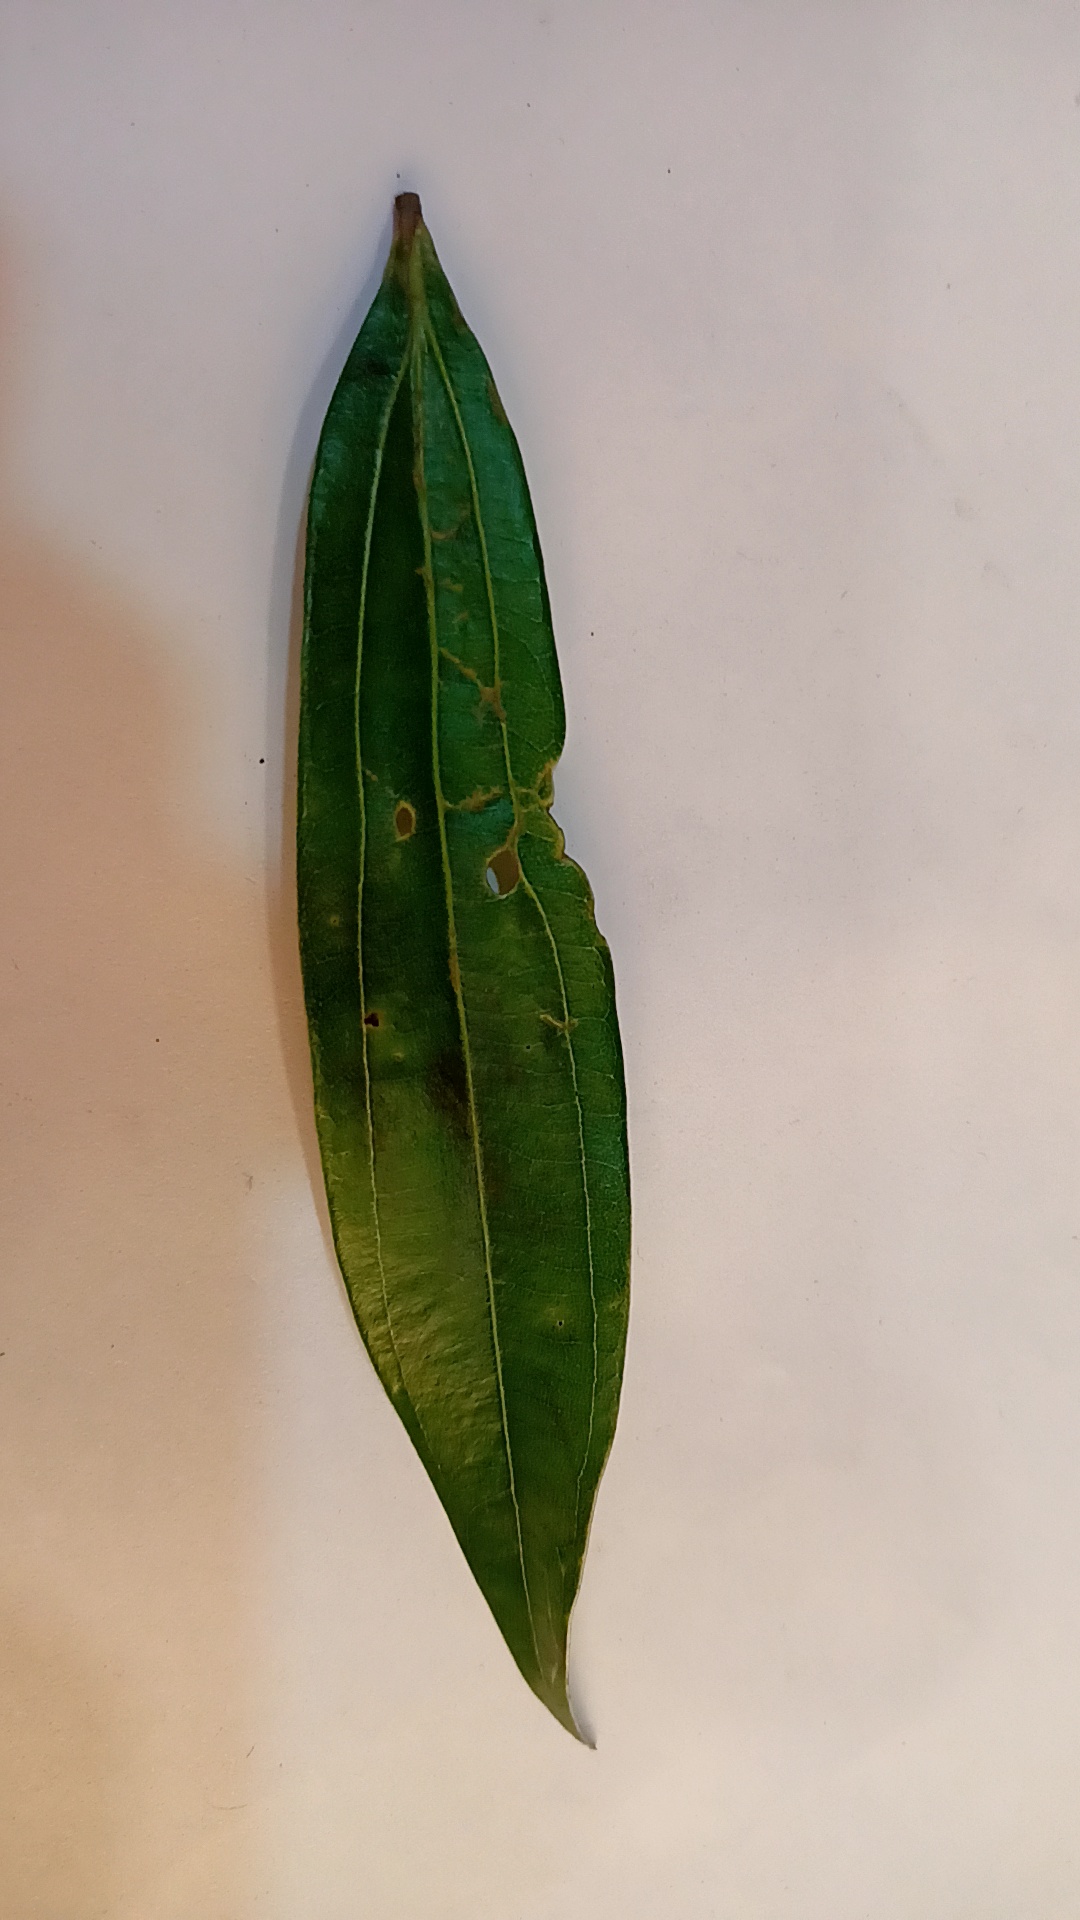
Label: Disease